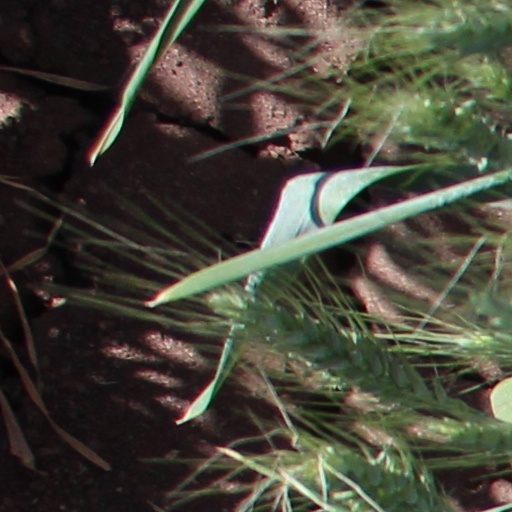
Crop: wheat